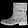
Label: Ankle boot